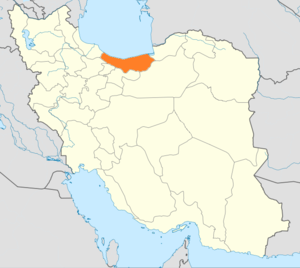
Mazandaran (provins)
Kort over Iran med Mazandaran markeret
Mazanderan, eller Mazenderan, er en af de 30 provinser i Iran. Provinsen ligger i det nordlige Iran, hvor den grænsar til Teheran og Semnan i syd, Gilan i vest, Golestan i øst og den kaspiske hav i nord. Mazandaran var en del af den ældgamle stat af Hyrcania og Tabaria.